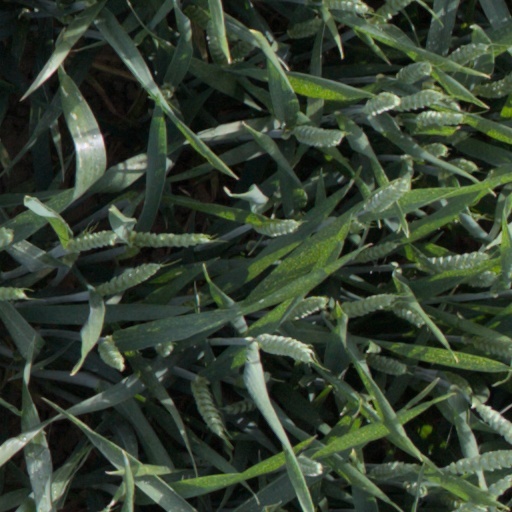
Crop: wheat